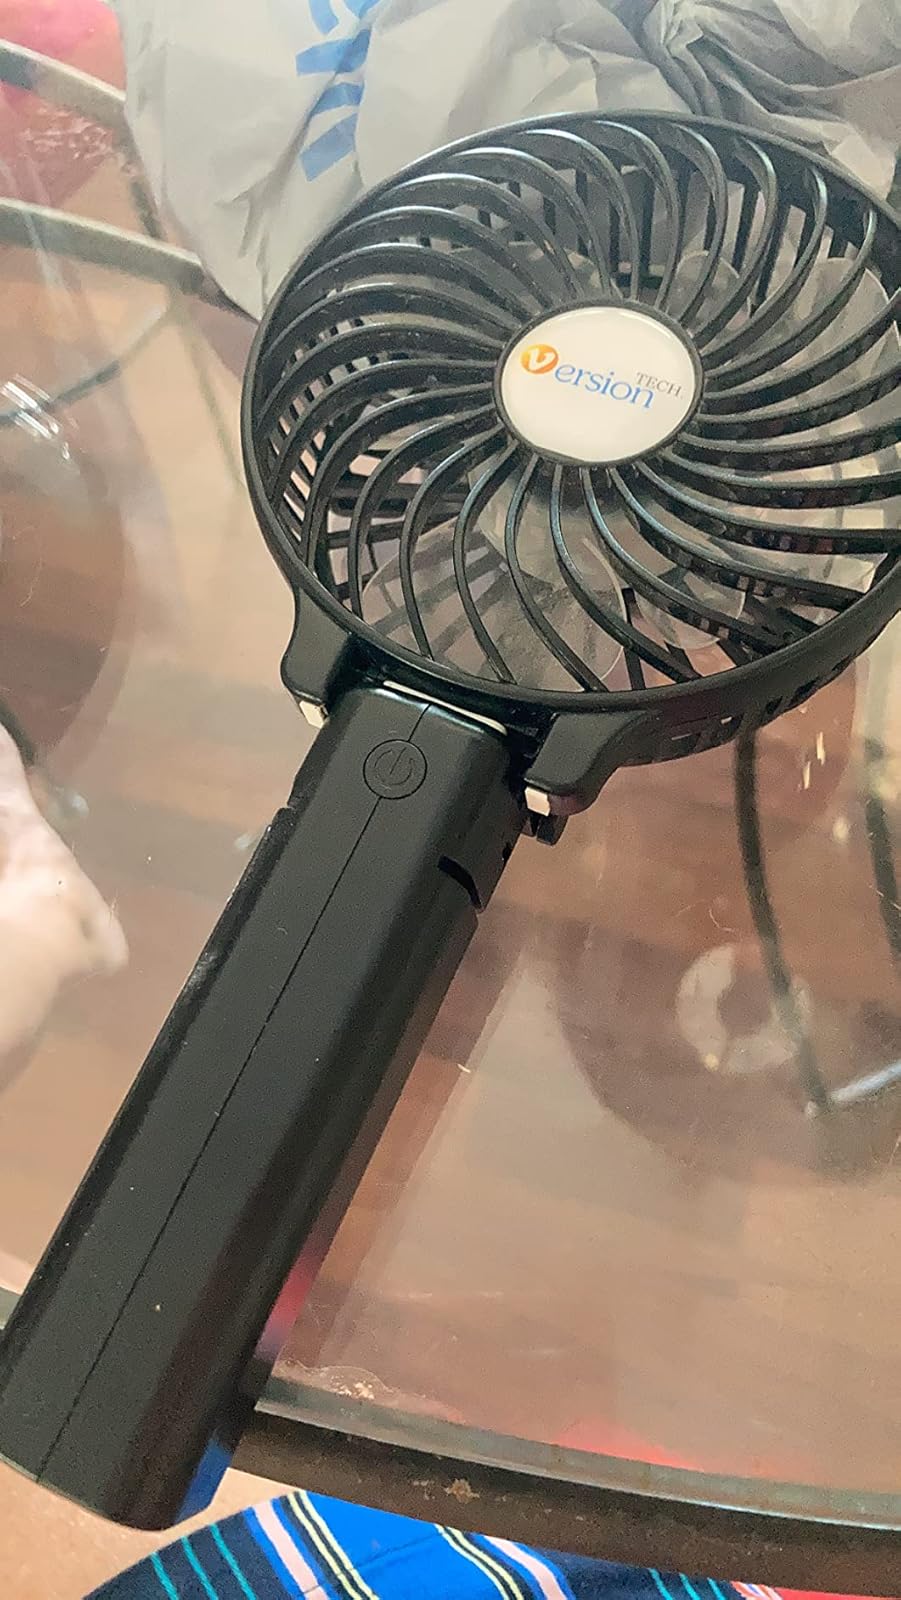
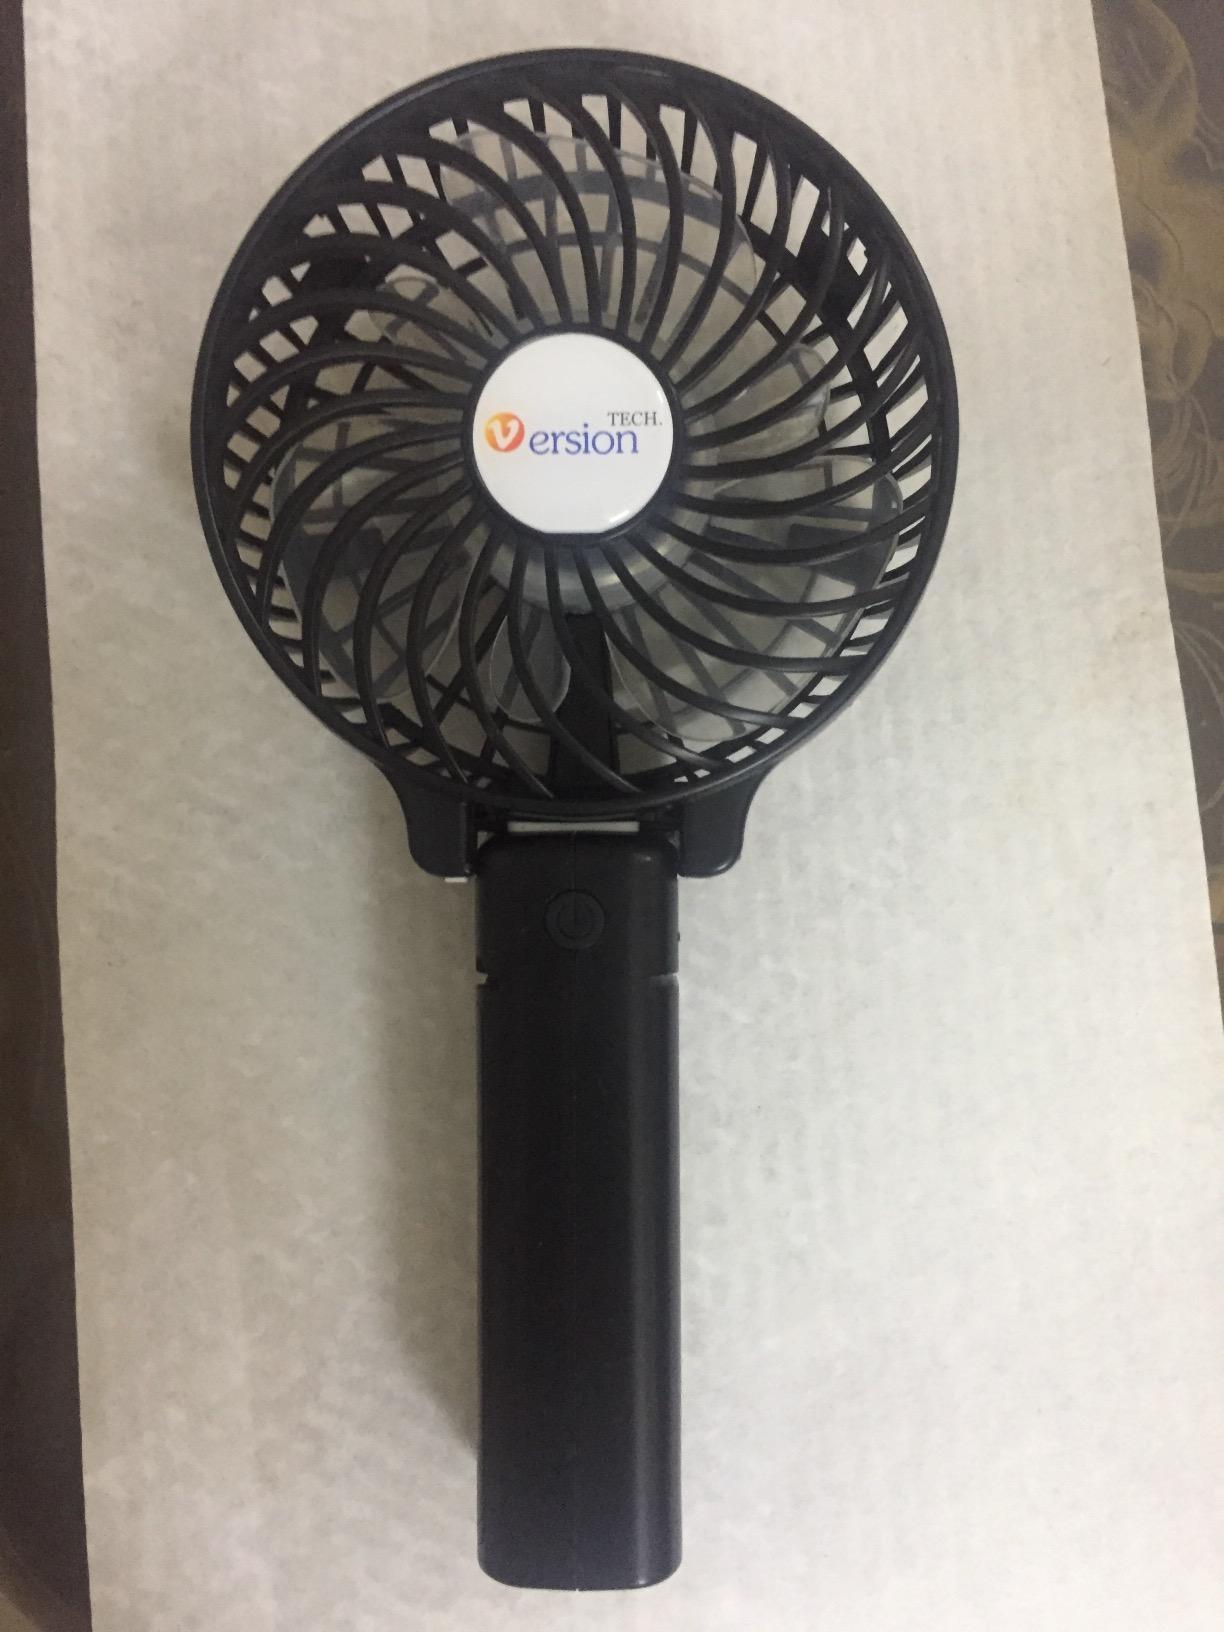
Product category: fan
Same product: yes